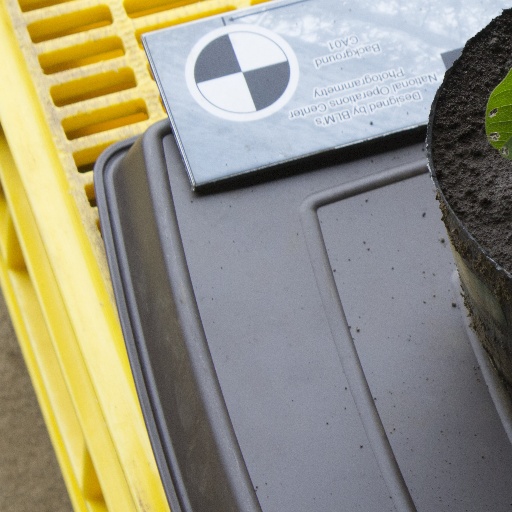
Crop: soybean